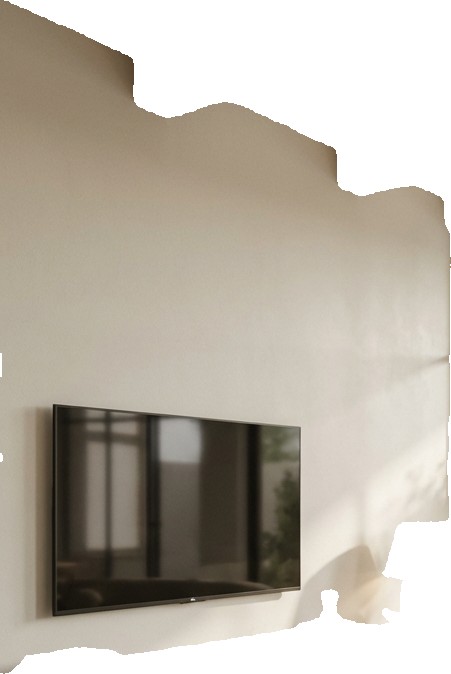
Surface category: wall